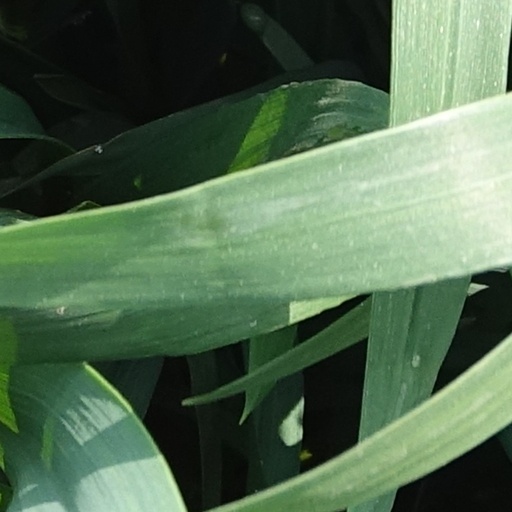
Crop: wheat